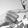
ASL letter: G